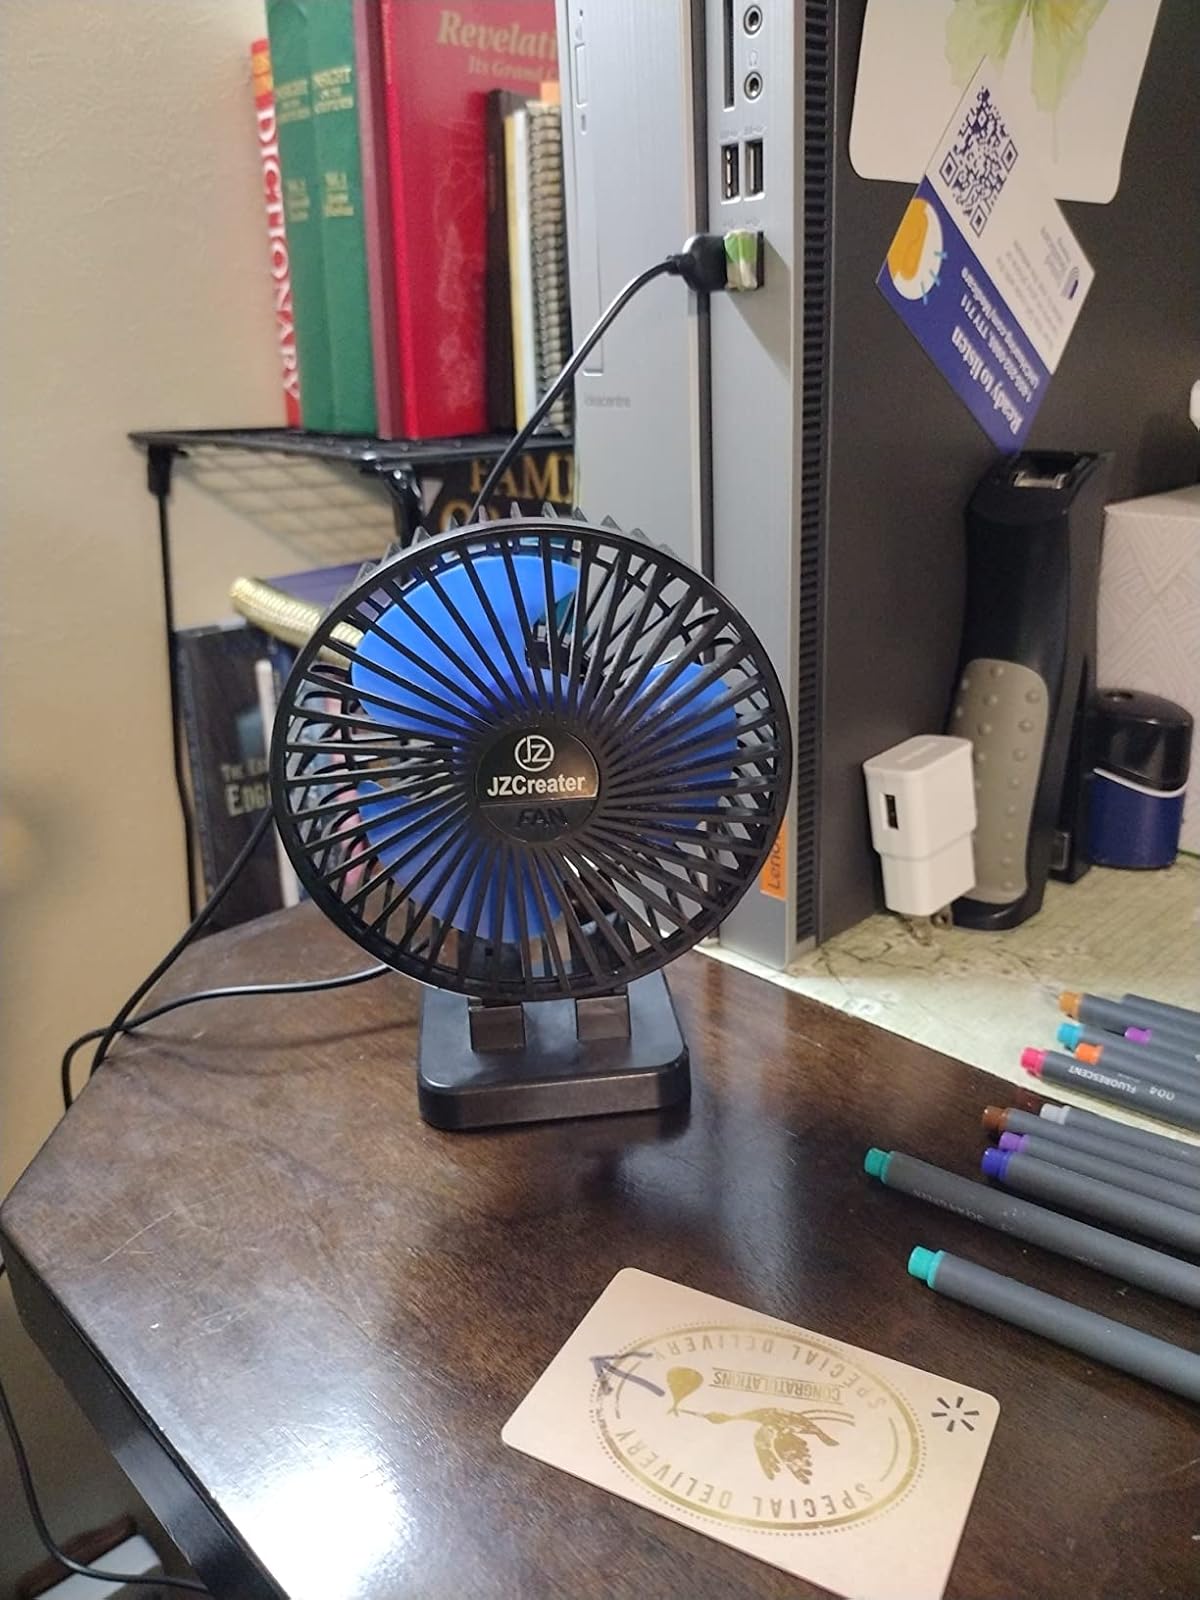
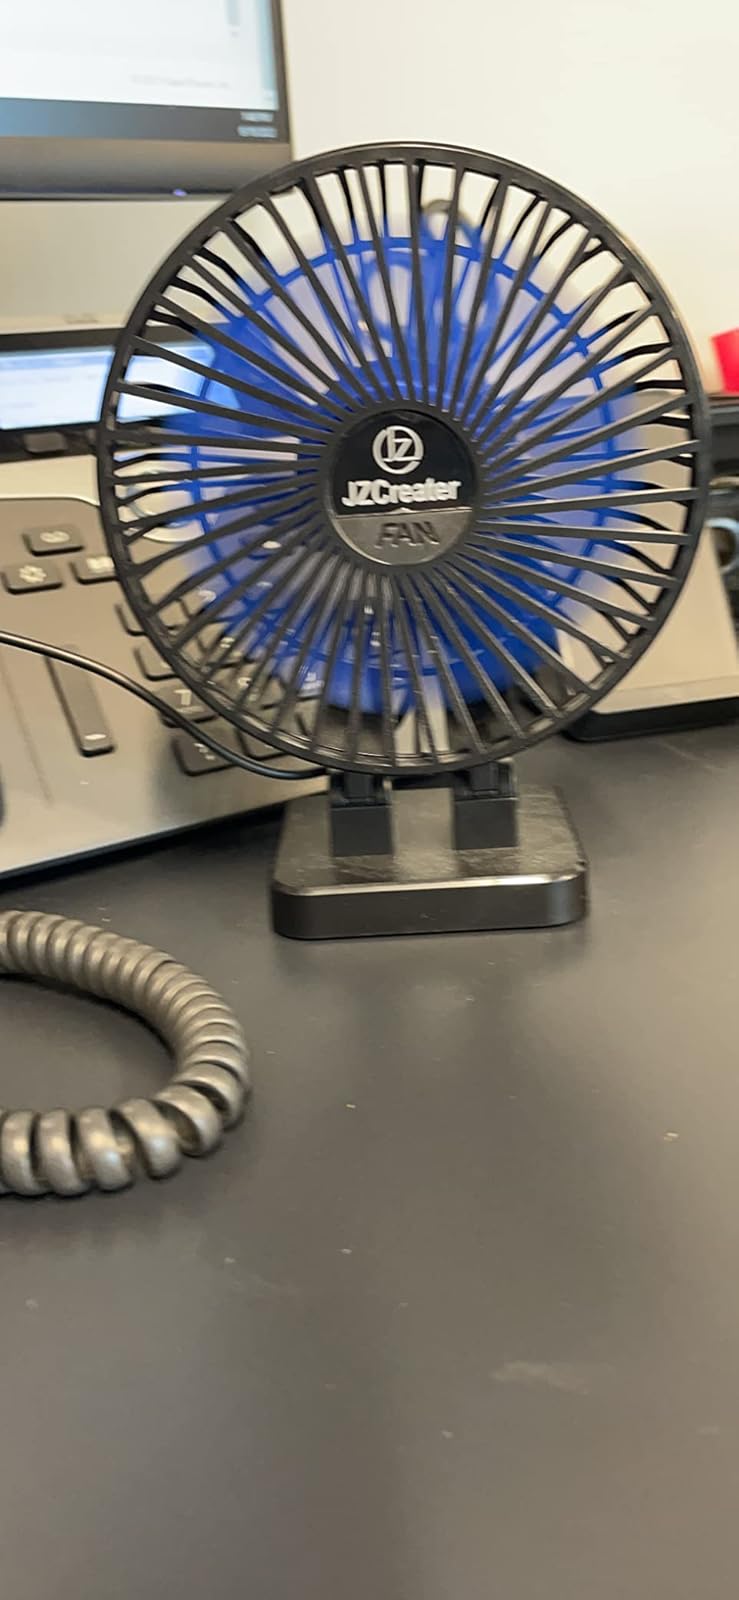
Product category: fan
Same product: yes